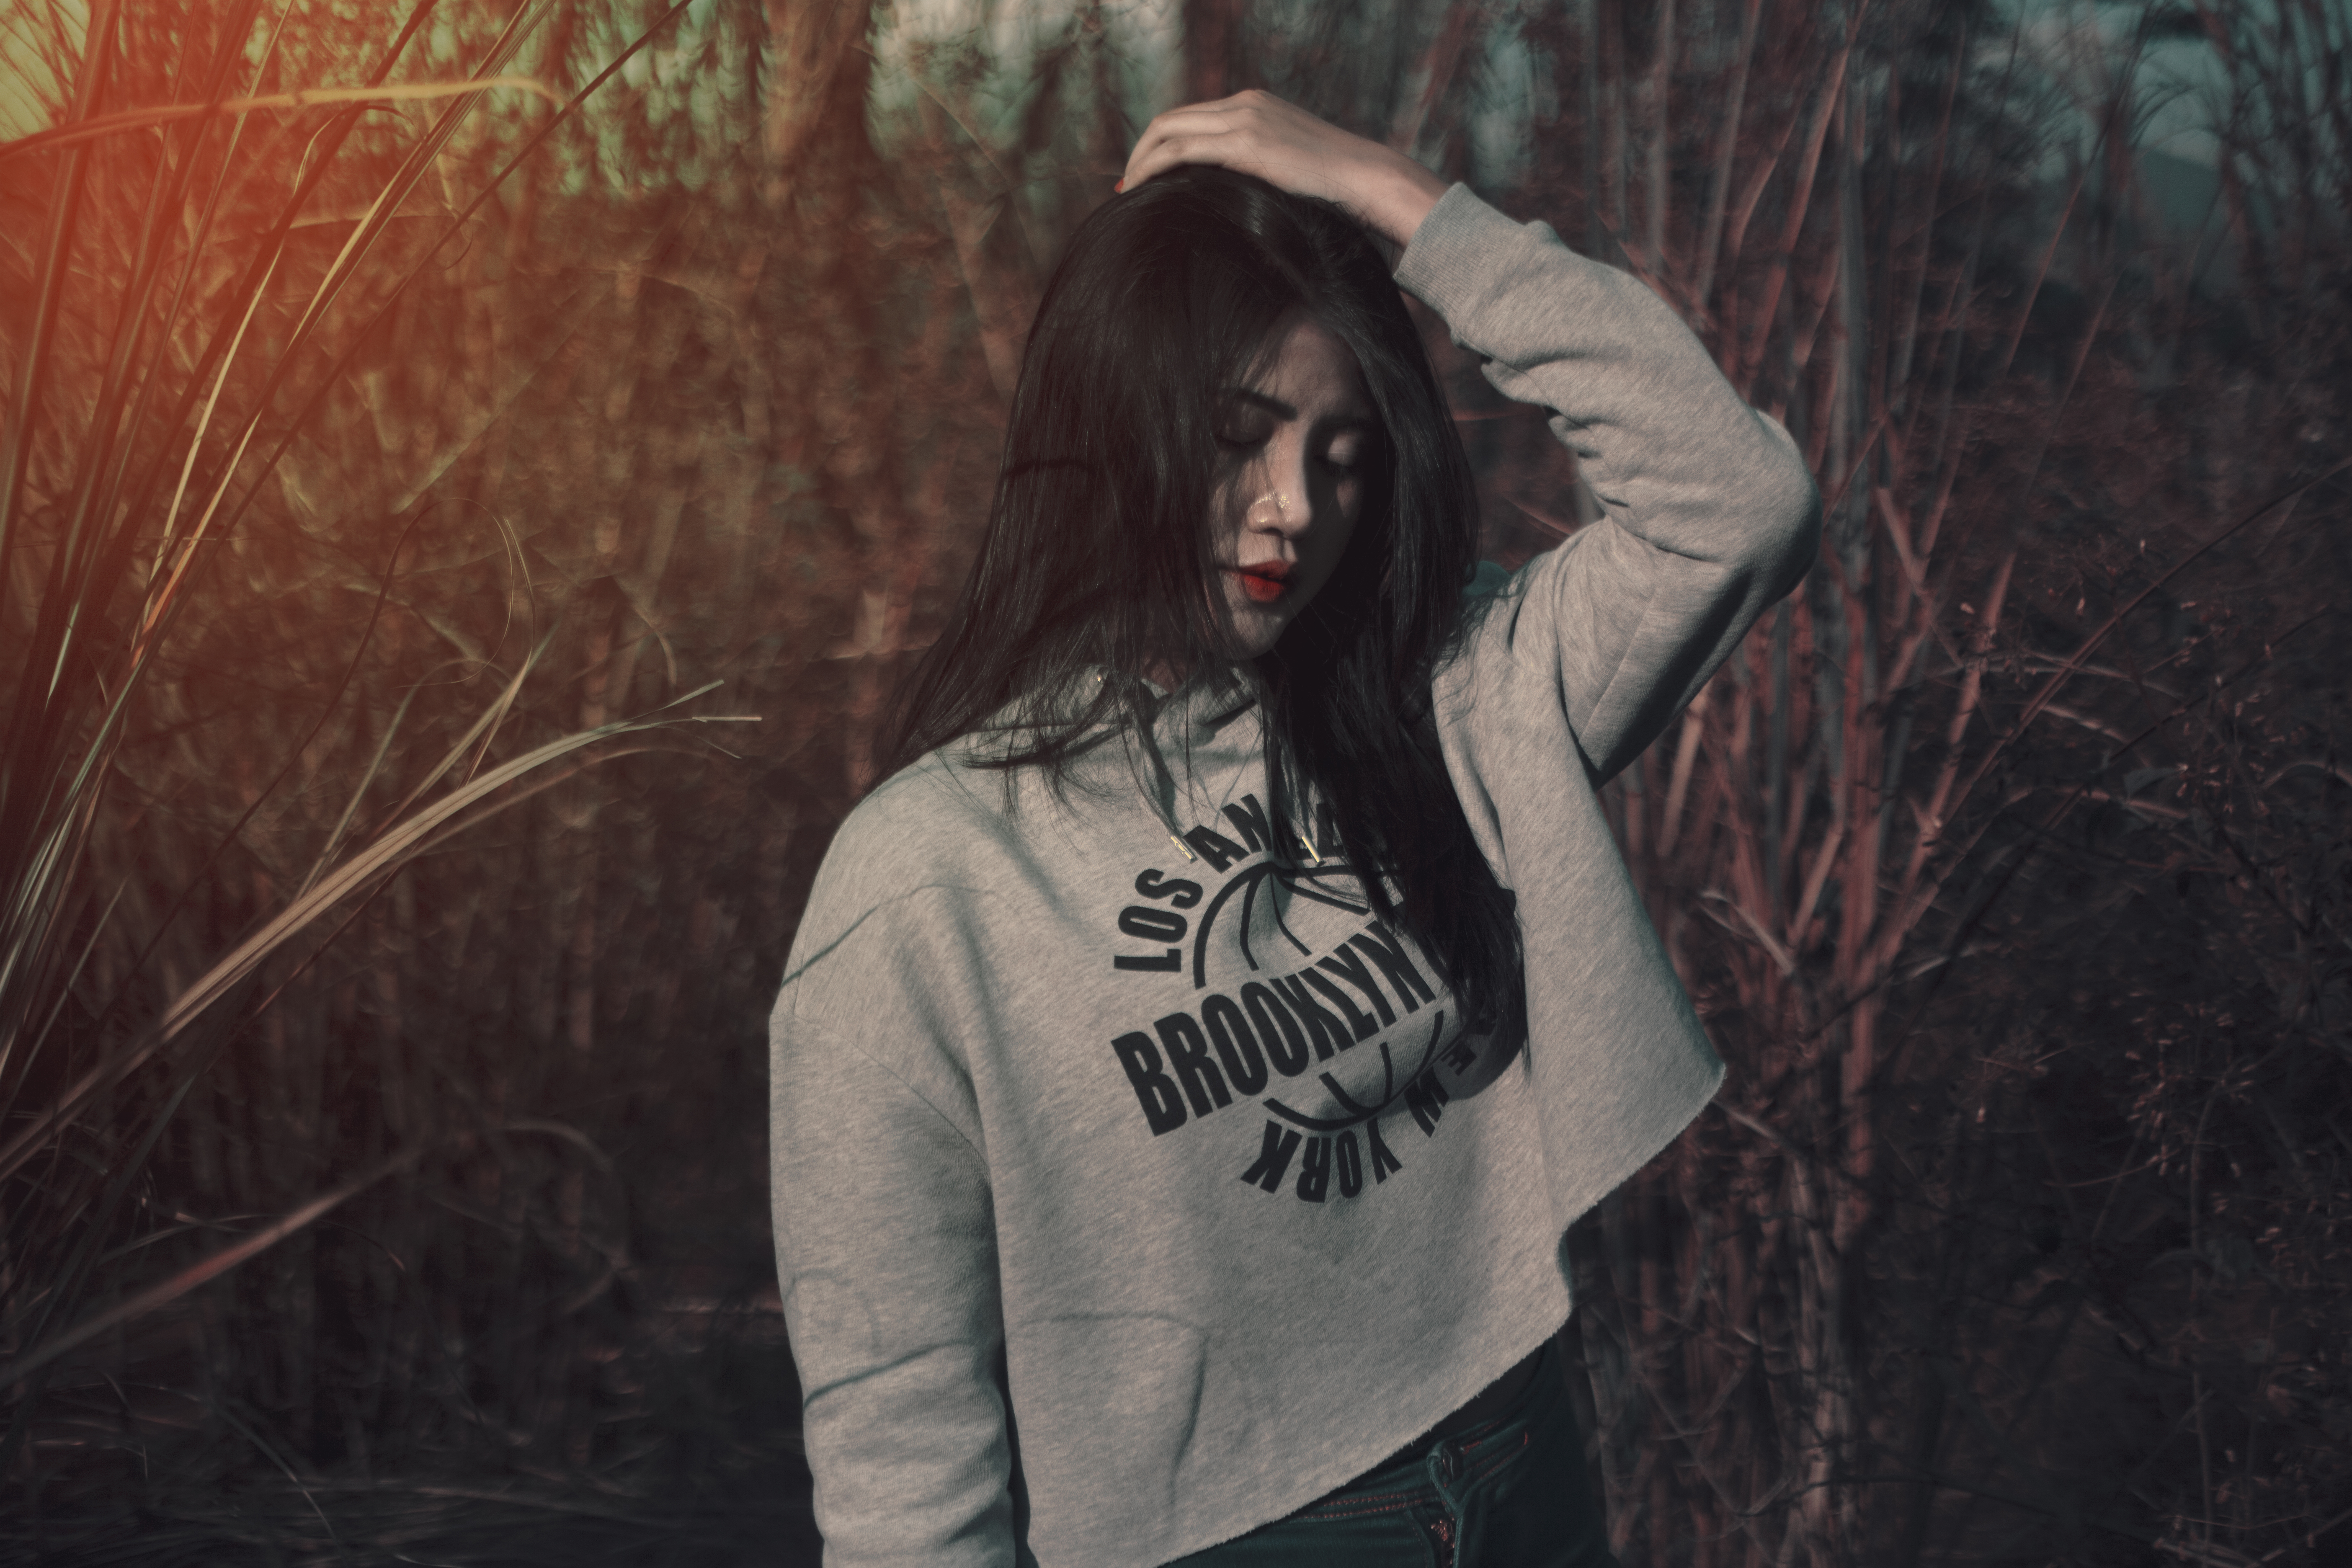
girl, tree, photography, winter, darkness, emotion, outerwear, human, cool, fun, plant, smile